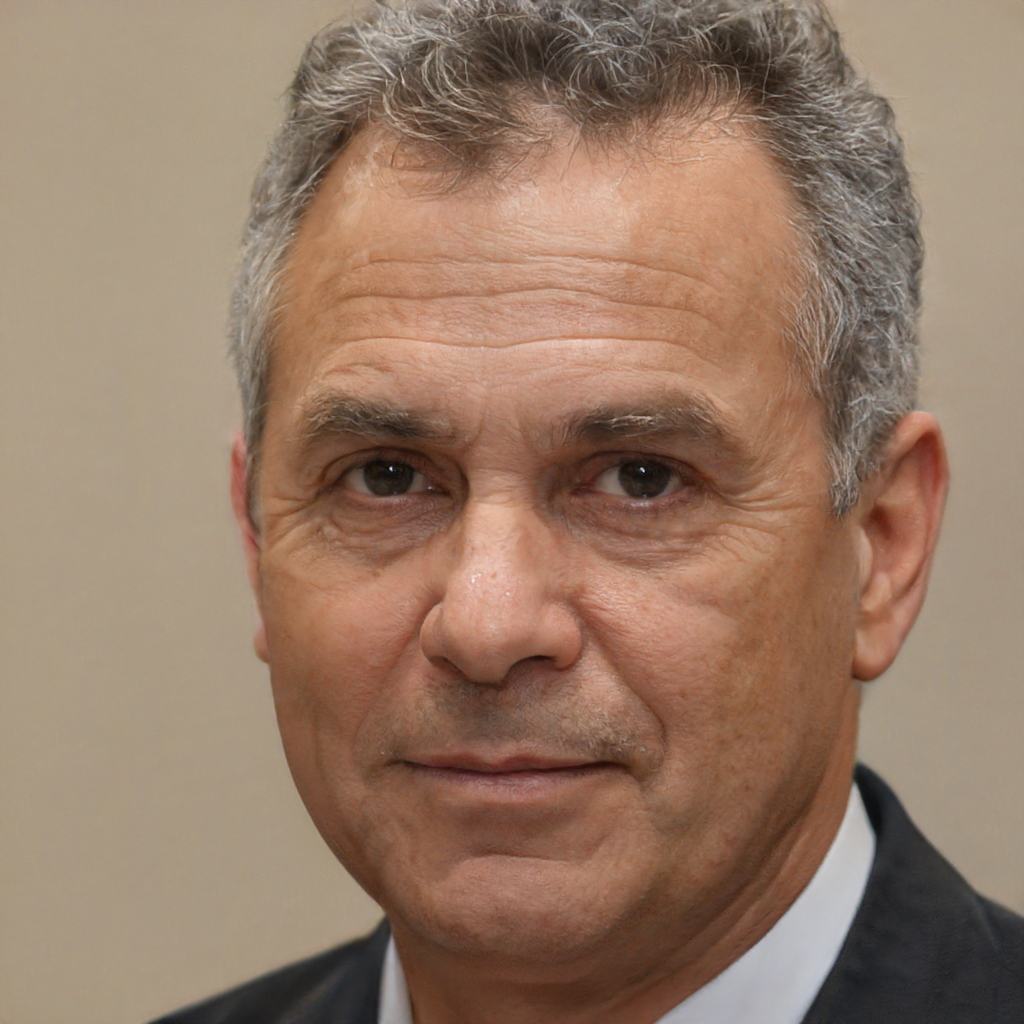
Gender: Male